Zach Feuer Gallery

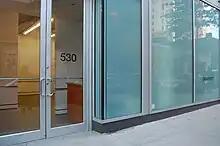
Zach Feuer Gallery in New York City

The Zach Feuer Gallery was a contemporary art gallery that operated from 2000 to 2016 in New York City; Hudson, New York; and Los Angeles.